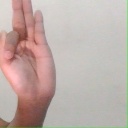
अक्षर: फ